Blue Is the Warmest Colour

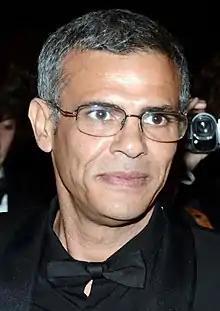

Upon its premiere at the 2013 Cannes Festival, a report from the French Audiovisual and Cinematographic Union ("Syndicat des professionnels de l'industrie de l'audiovisuel et du cinéma") criticised the crew's working conditions. According to the report, crew members said the production occurred in a "heavy" atmosphere with behaviour close to "moral harassment," which led some to quit. Further criticism targeted disrupted working patterns and salaries. Technicians accused Kechiche of harassment, unpaid overtime, and violations of labor laws.